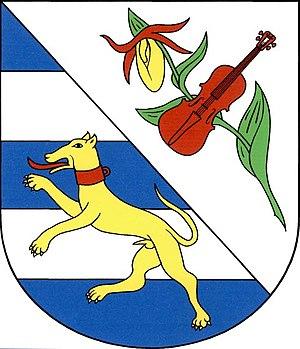
Křečovice est une commune du district de Benešov, dans la région de Bohême-Centrale, en République tchèque. Sa population s'élevait à 807 habitants en 2020.